Olly Murs

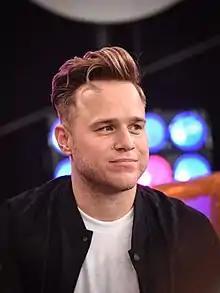
Murs in 2016

Oliver Stanley Murs (born 14 May 1984) is an English singer, songwriter, and television personality. He rose to prominence after participating on the sixth series of the television talent show "The X Factor" in 2009, where he finished as runner-up. Following the show, Murs was signed to RCA Records and Sony Music in the United Kingdom, and Columbia Records in the United States.